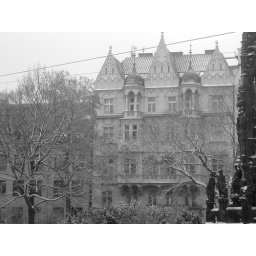
trees, building monument in snow